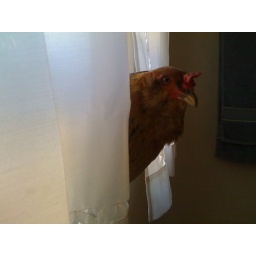
turtle has been coming through the window laying eggs in the house